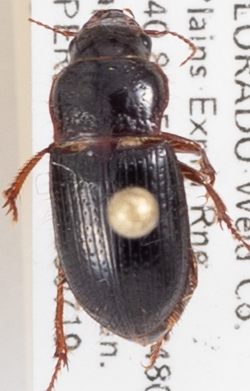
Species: Piosoma setosum
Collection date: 2018-07-19
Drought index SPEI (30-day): -0.9
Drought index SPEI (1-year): -0.1
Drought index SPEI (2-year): -0.46